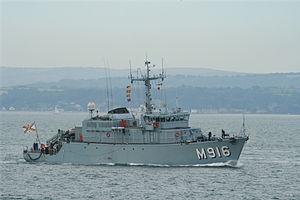
Le Bellis (M916) est un chasseur de mines de classe Tripartite de la Composante marine de l'armée belge.
La classe Tripartite est une série de chasseurs de mines conçue selon un projet commun aux marines belge, française et néerlandaise, ratifié par les chefs d'État-Major des trois marines le 9 décembre 1974. Ils ont été construits en coopération durant les années 1980. La France a construit l'équipement de chasse des mines, la Belgique a fourni la partie électronique et les Pays-Bas le système de propulsion. La Belgique et la France ont commandé dix exemplaires chacun et les Pays-Bas quinze. Tous les chasseurs de mines tripartites, durant leur service dans les marines européennes, font partie de la Mine Counter Measures Force North de l'OTAN.